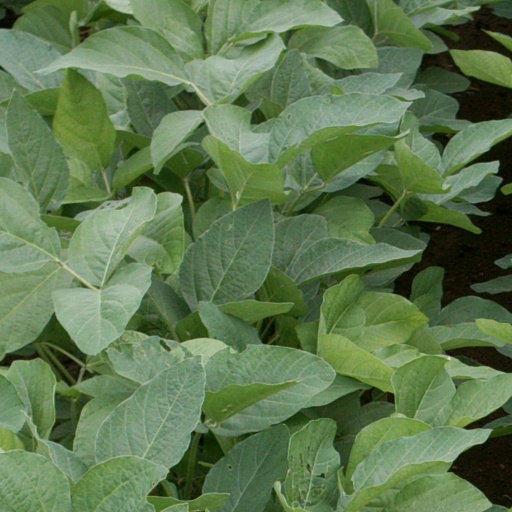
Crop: soybean